Imperial Gift

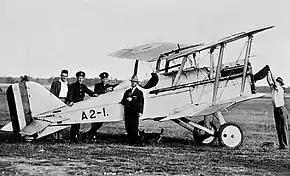
RAAF Imperial Gift S.E.5a fighter

The Imperial Gift to Australia originally consisted of 100 aircraft, spare engines, tools, motor transport and 13 transportable hangars shipped in over 19,000 packing cases. An additional 28 aircraft were provided at the same time to replace aircraft donated by the people of Australia to Great Britain during the First World War. Australia's aircraft allotment consisted of: